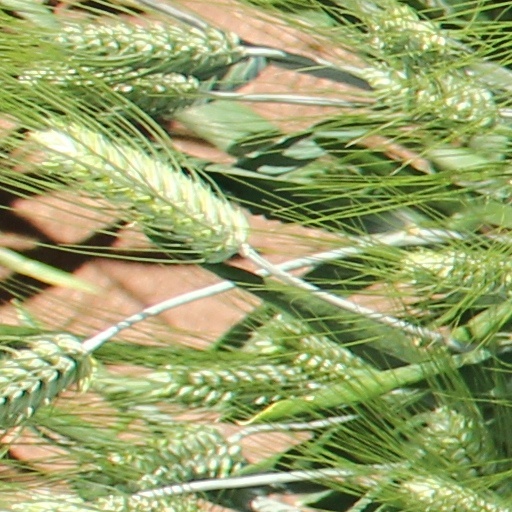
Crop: wheat